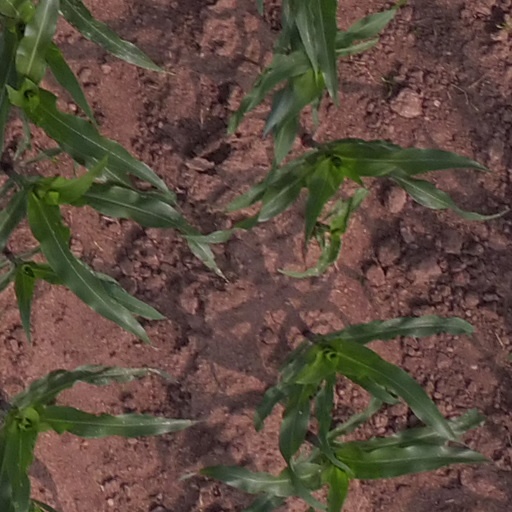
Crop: maize; corn